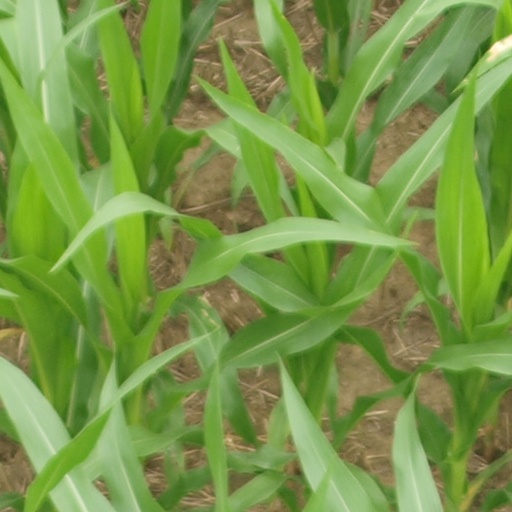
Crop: maize; corn